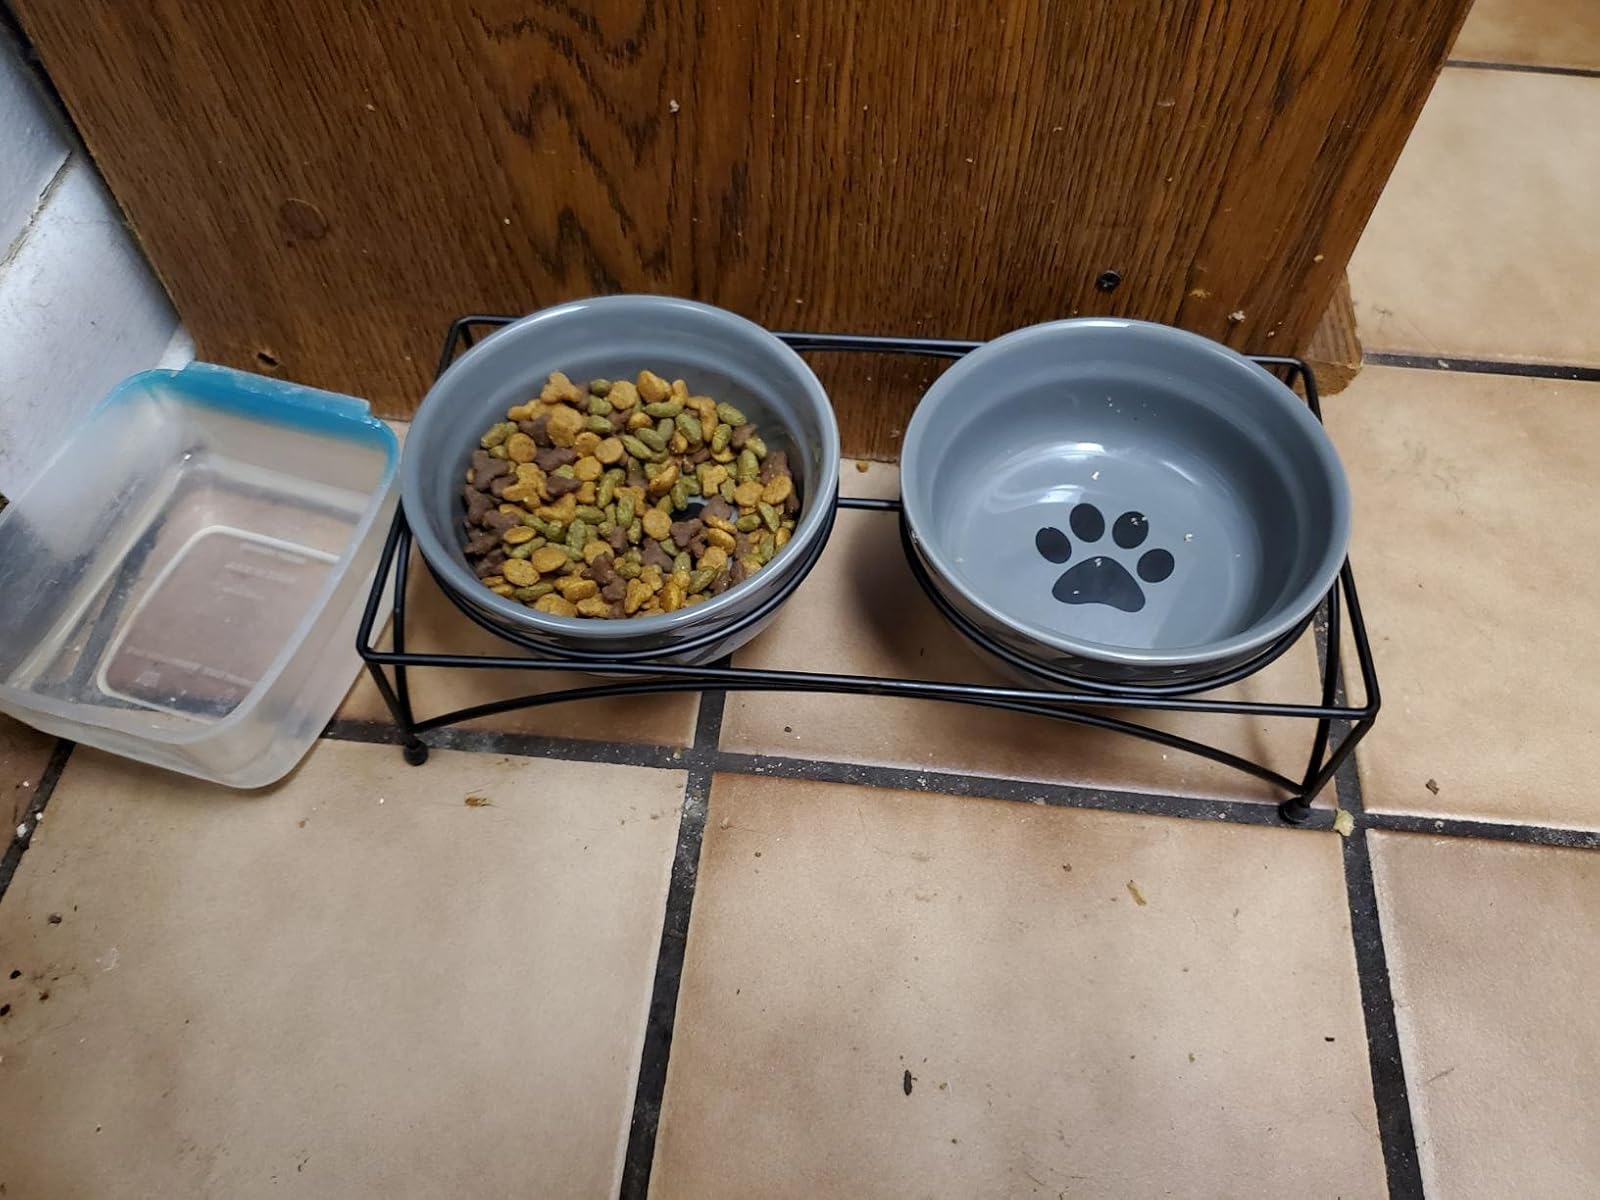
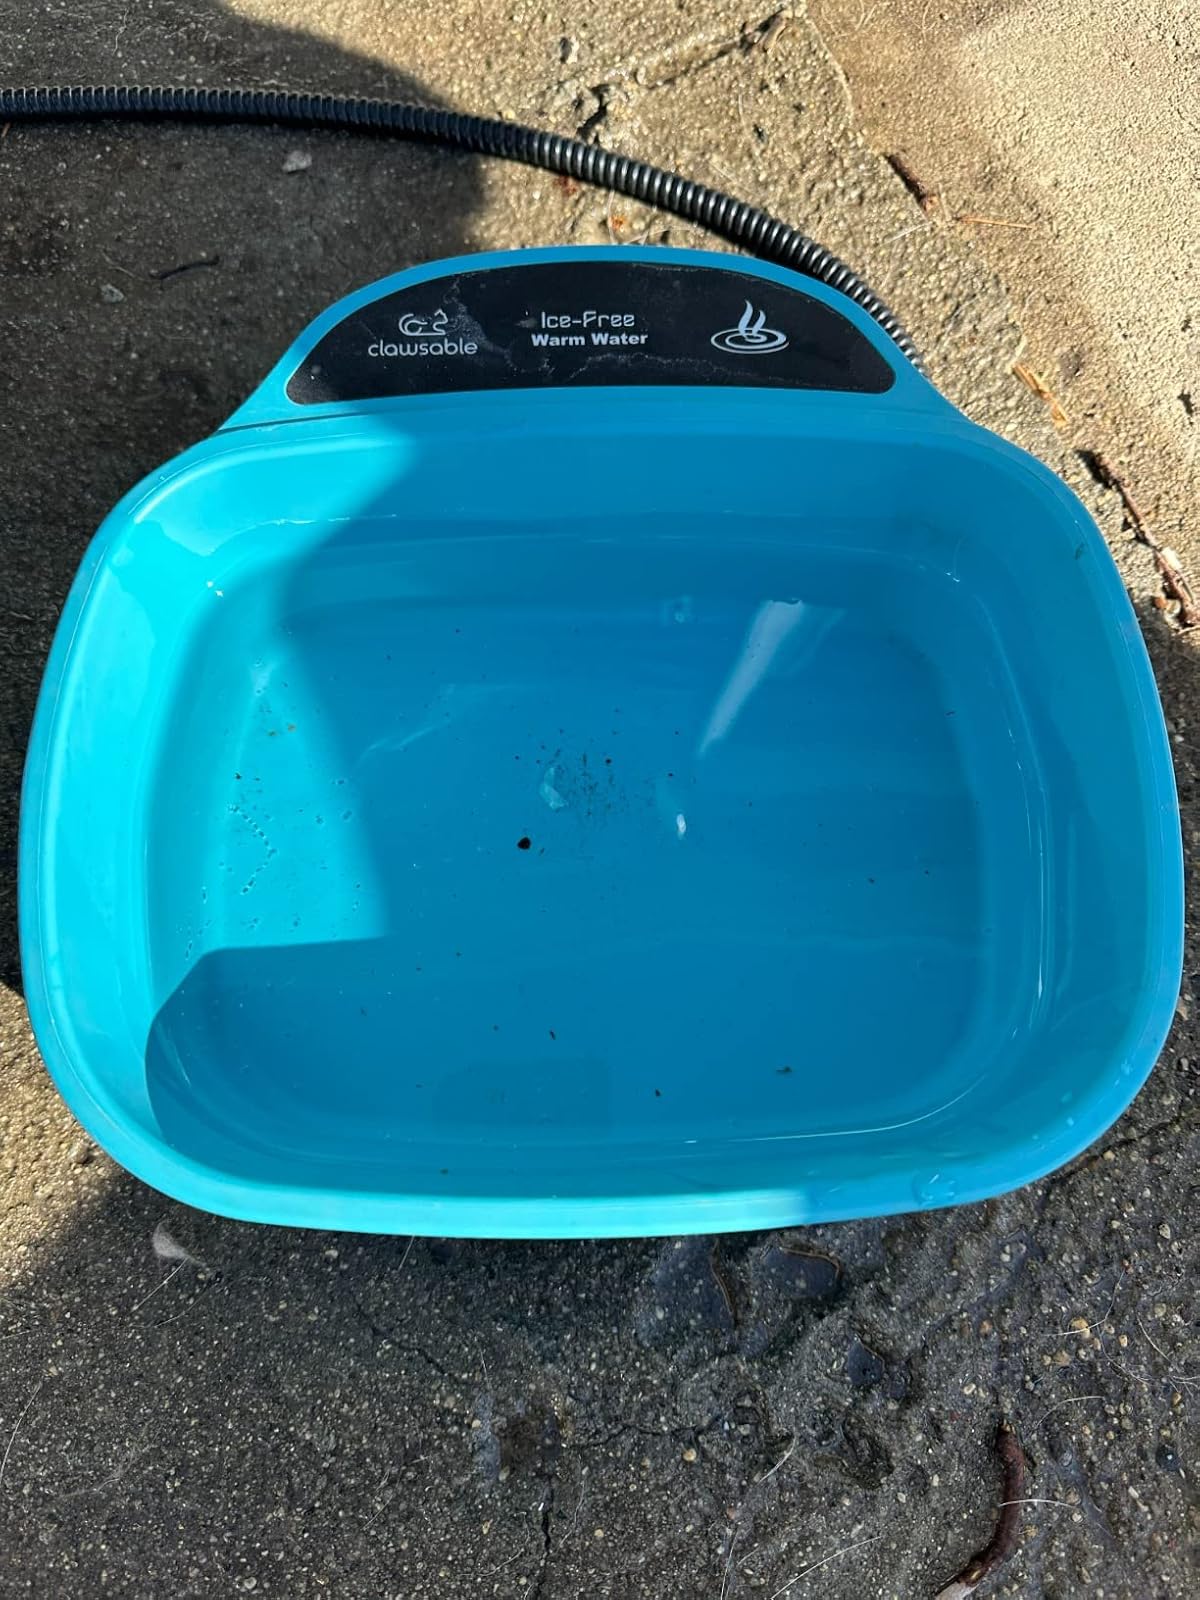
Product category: items_bowl
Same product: no